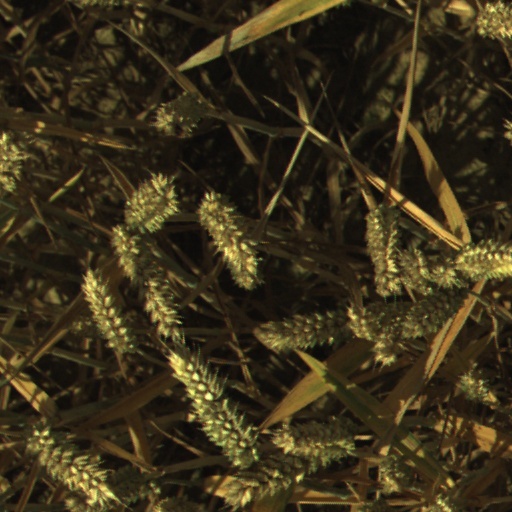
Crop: wheat